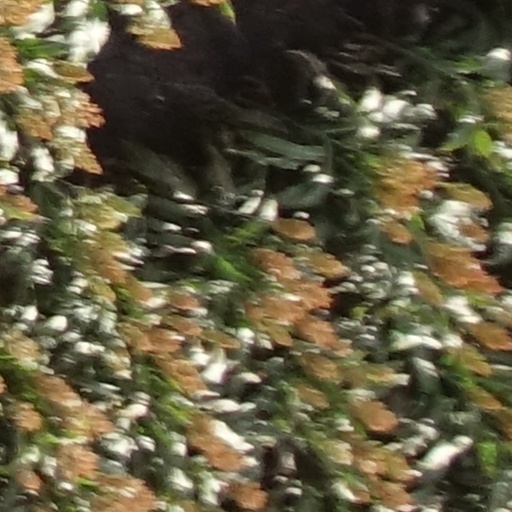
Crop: sorghum